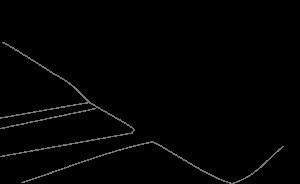
L'Hôpital-sanatorium Sabourin, situé au nord de Clermont-Ferrand est un ensemble de bâtiments hospitaliers dont la structure principale est longue de 96 mètres et haute de 4 étages.